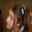
Label: girl